Operation Benedict

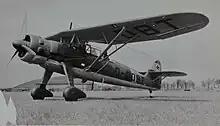

On 12 September, three Hurricanes of 134 Squadron carried out the inaugural patrol of 151 Wing; in good visibility the Hurricane pilots saw German bombers but were not able to make contact. The second patrol was flown by two Hurricanes of 81 Squadron, which damaged a Me 110 and later on, 134 Squadron escorted two uneventful Soviet bomber sorties. Five Hurricanes of 81 Squadron at readiness were scrambled and flew westwards at . Midway between Murmansk and the coast, the pilots looked for Russian anti-aircraft fire, to indicate the location of the German aircraft. After a few minutes, the pilots saw flak bursts and a formation of a Henschel Hs 126 reconnaissance aircraft with five Messerschmitt Bf 109E escorts from Petsamo, flying from left to right. Unexpectedly, the Bf 109s turned away as the Hurricanes attacked. Three of the Bf 109s were confirmed shot down and the Henschel, hit in the engine and seen leaving a plume of smoke was recorded as a probable, for a loss of one pilot (Sergeant "Nudger" Smith) and his Hurricane. Later in the afternoon, aircraft of 134 Squadron went on patrol and attacked a formation of three German bombers and four Bf 109s heading for Archangelsk; the Germans saw the Hurricanes, jettisoned their bombs and turned for home before the Hurricanes could attack.